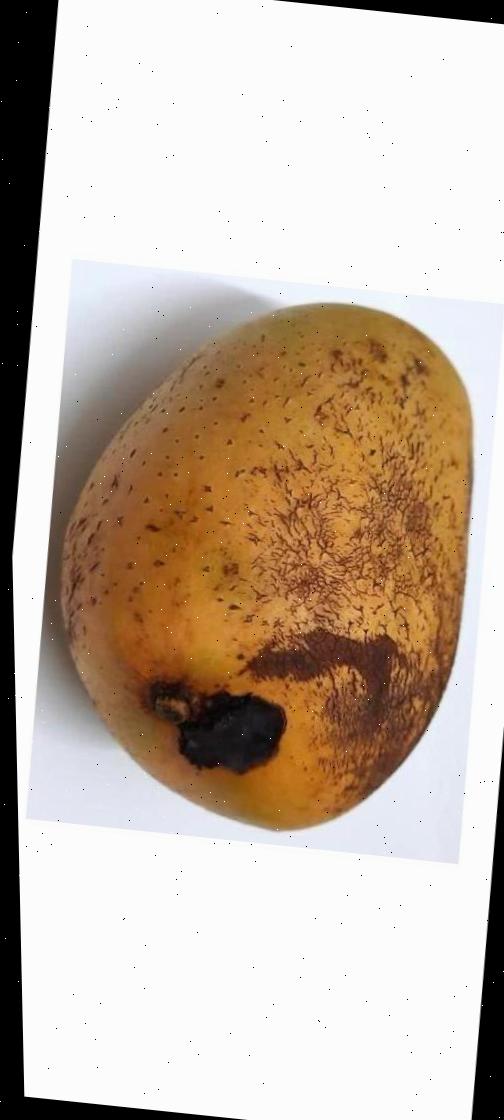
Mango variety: Ashshina Classic